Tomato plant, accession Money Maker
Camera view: bottom (45 deg); turntable rotation: 330 degrees
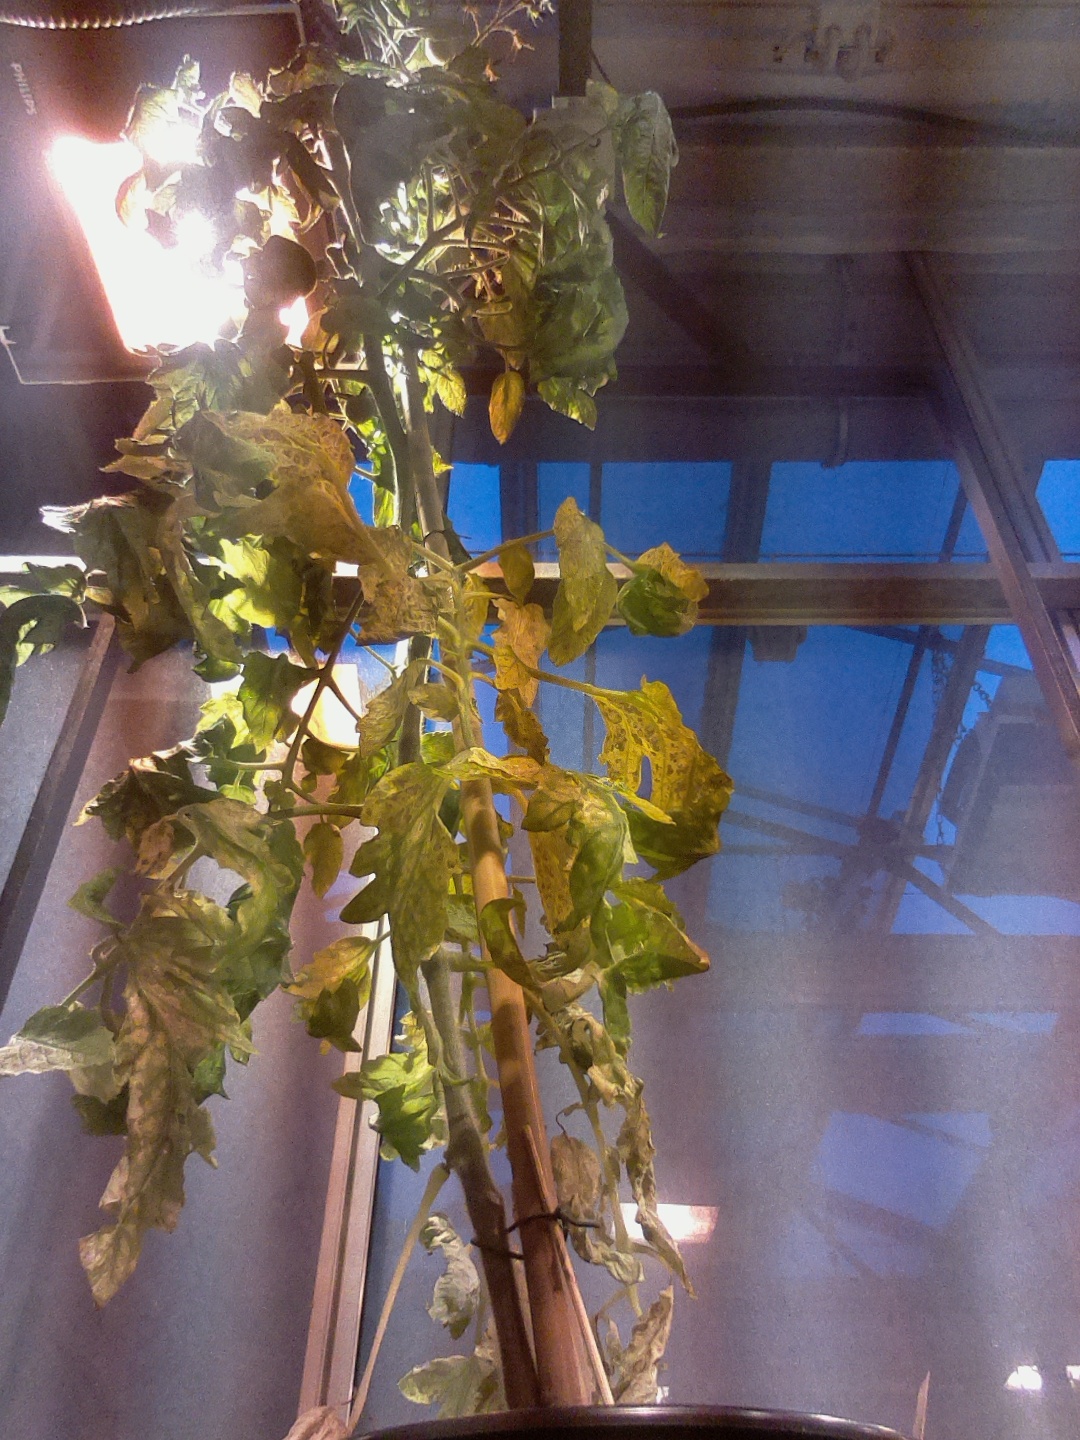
BBCH growth stage 72: 20%-30% of final fruit size